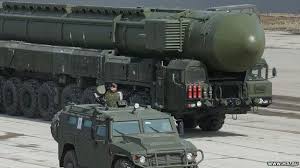
Label: Air Defense